White Brazilians

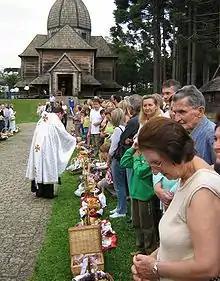
Brazilians of Ukrainian descent celebrating Easter in Curitiba

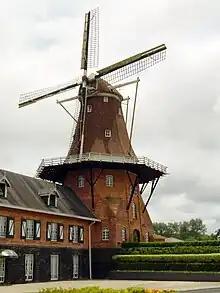
Windmill "De immigrant" in Castro. Dutch windmills are found in Paraná and São Paulo.

About 260,000 Germans settled in Brazil, starting in 1824. They were the fourth largest nationality to immigrate to Brazil, after the Portuguese (1.8 million), the Italians (1.6 million), the Spaniards (0.72 million); Germans were followed by the Japanese (248,000), the Poles and the Russians.